Brian Aldiss

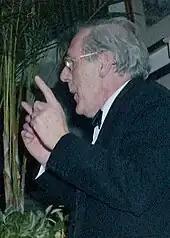
In 2010

In 1948, Aldiss married Olive Fortescue, secretary to the owner of Sanders' bookseller's in Oxford, where he had worked since 1947. He had two children from his first marriage: Clive in 1955 and Caroline Wendy in 1959, but the marriage "finally collapsed" in 1959 and dissolved in 1965.